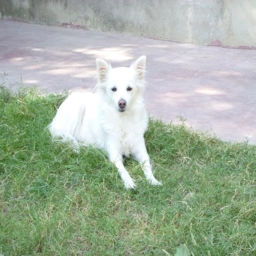
sweet little dog at a place we stopped for lunch